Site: brandenburg
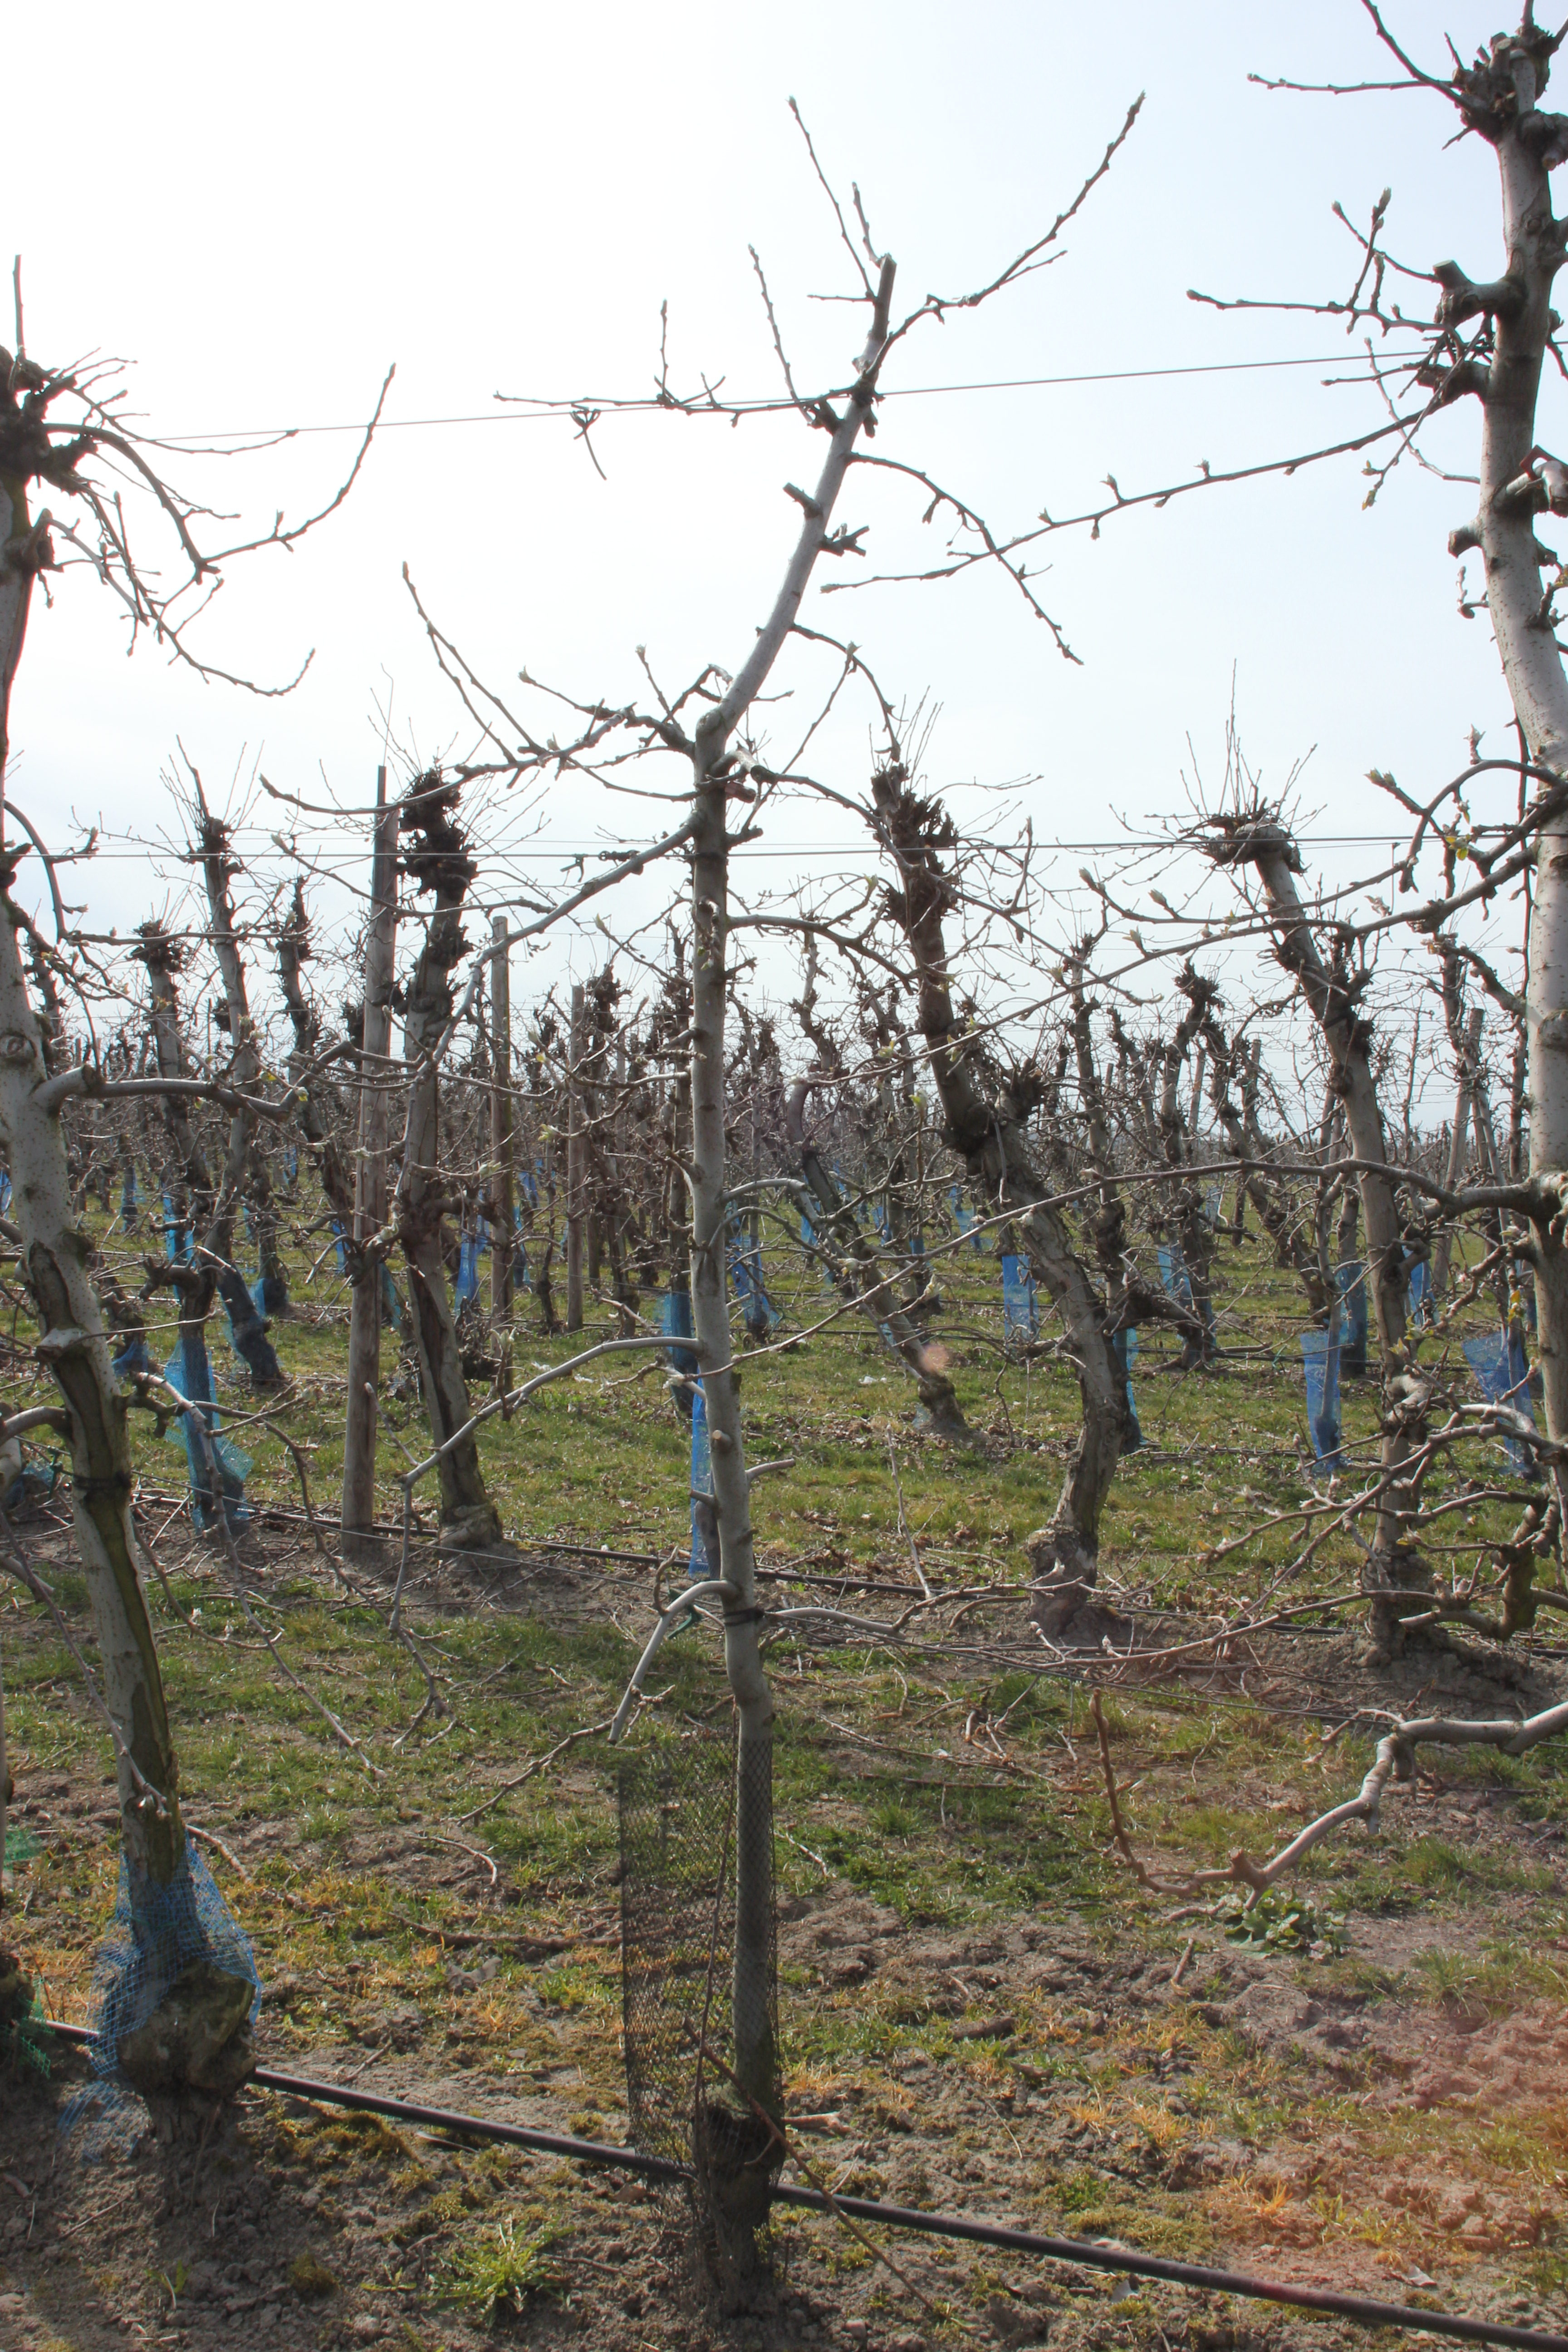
Growth stage (BBCH 54): Inflorescence emergence